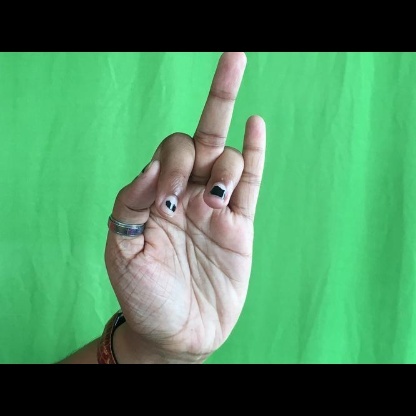
Mudra: Shukatundam